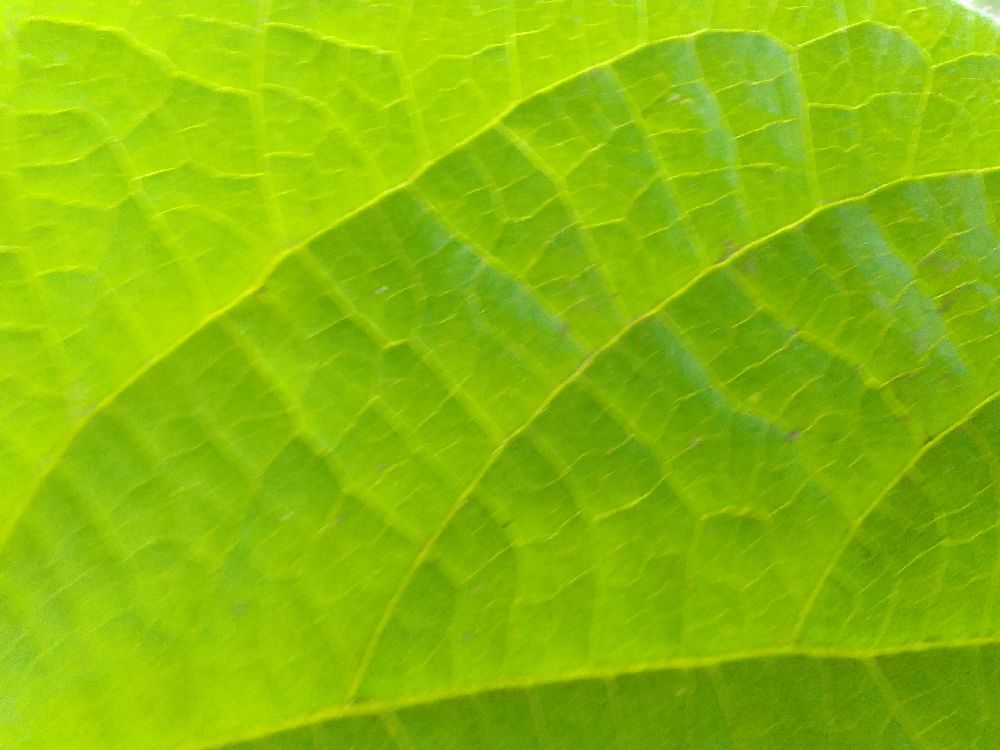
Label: healthy